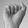
ASL letter: A